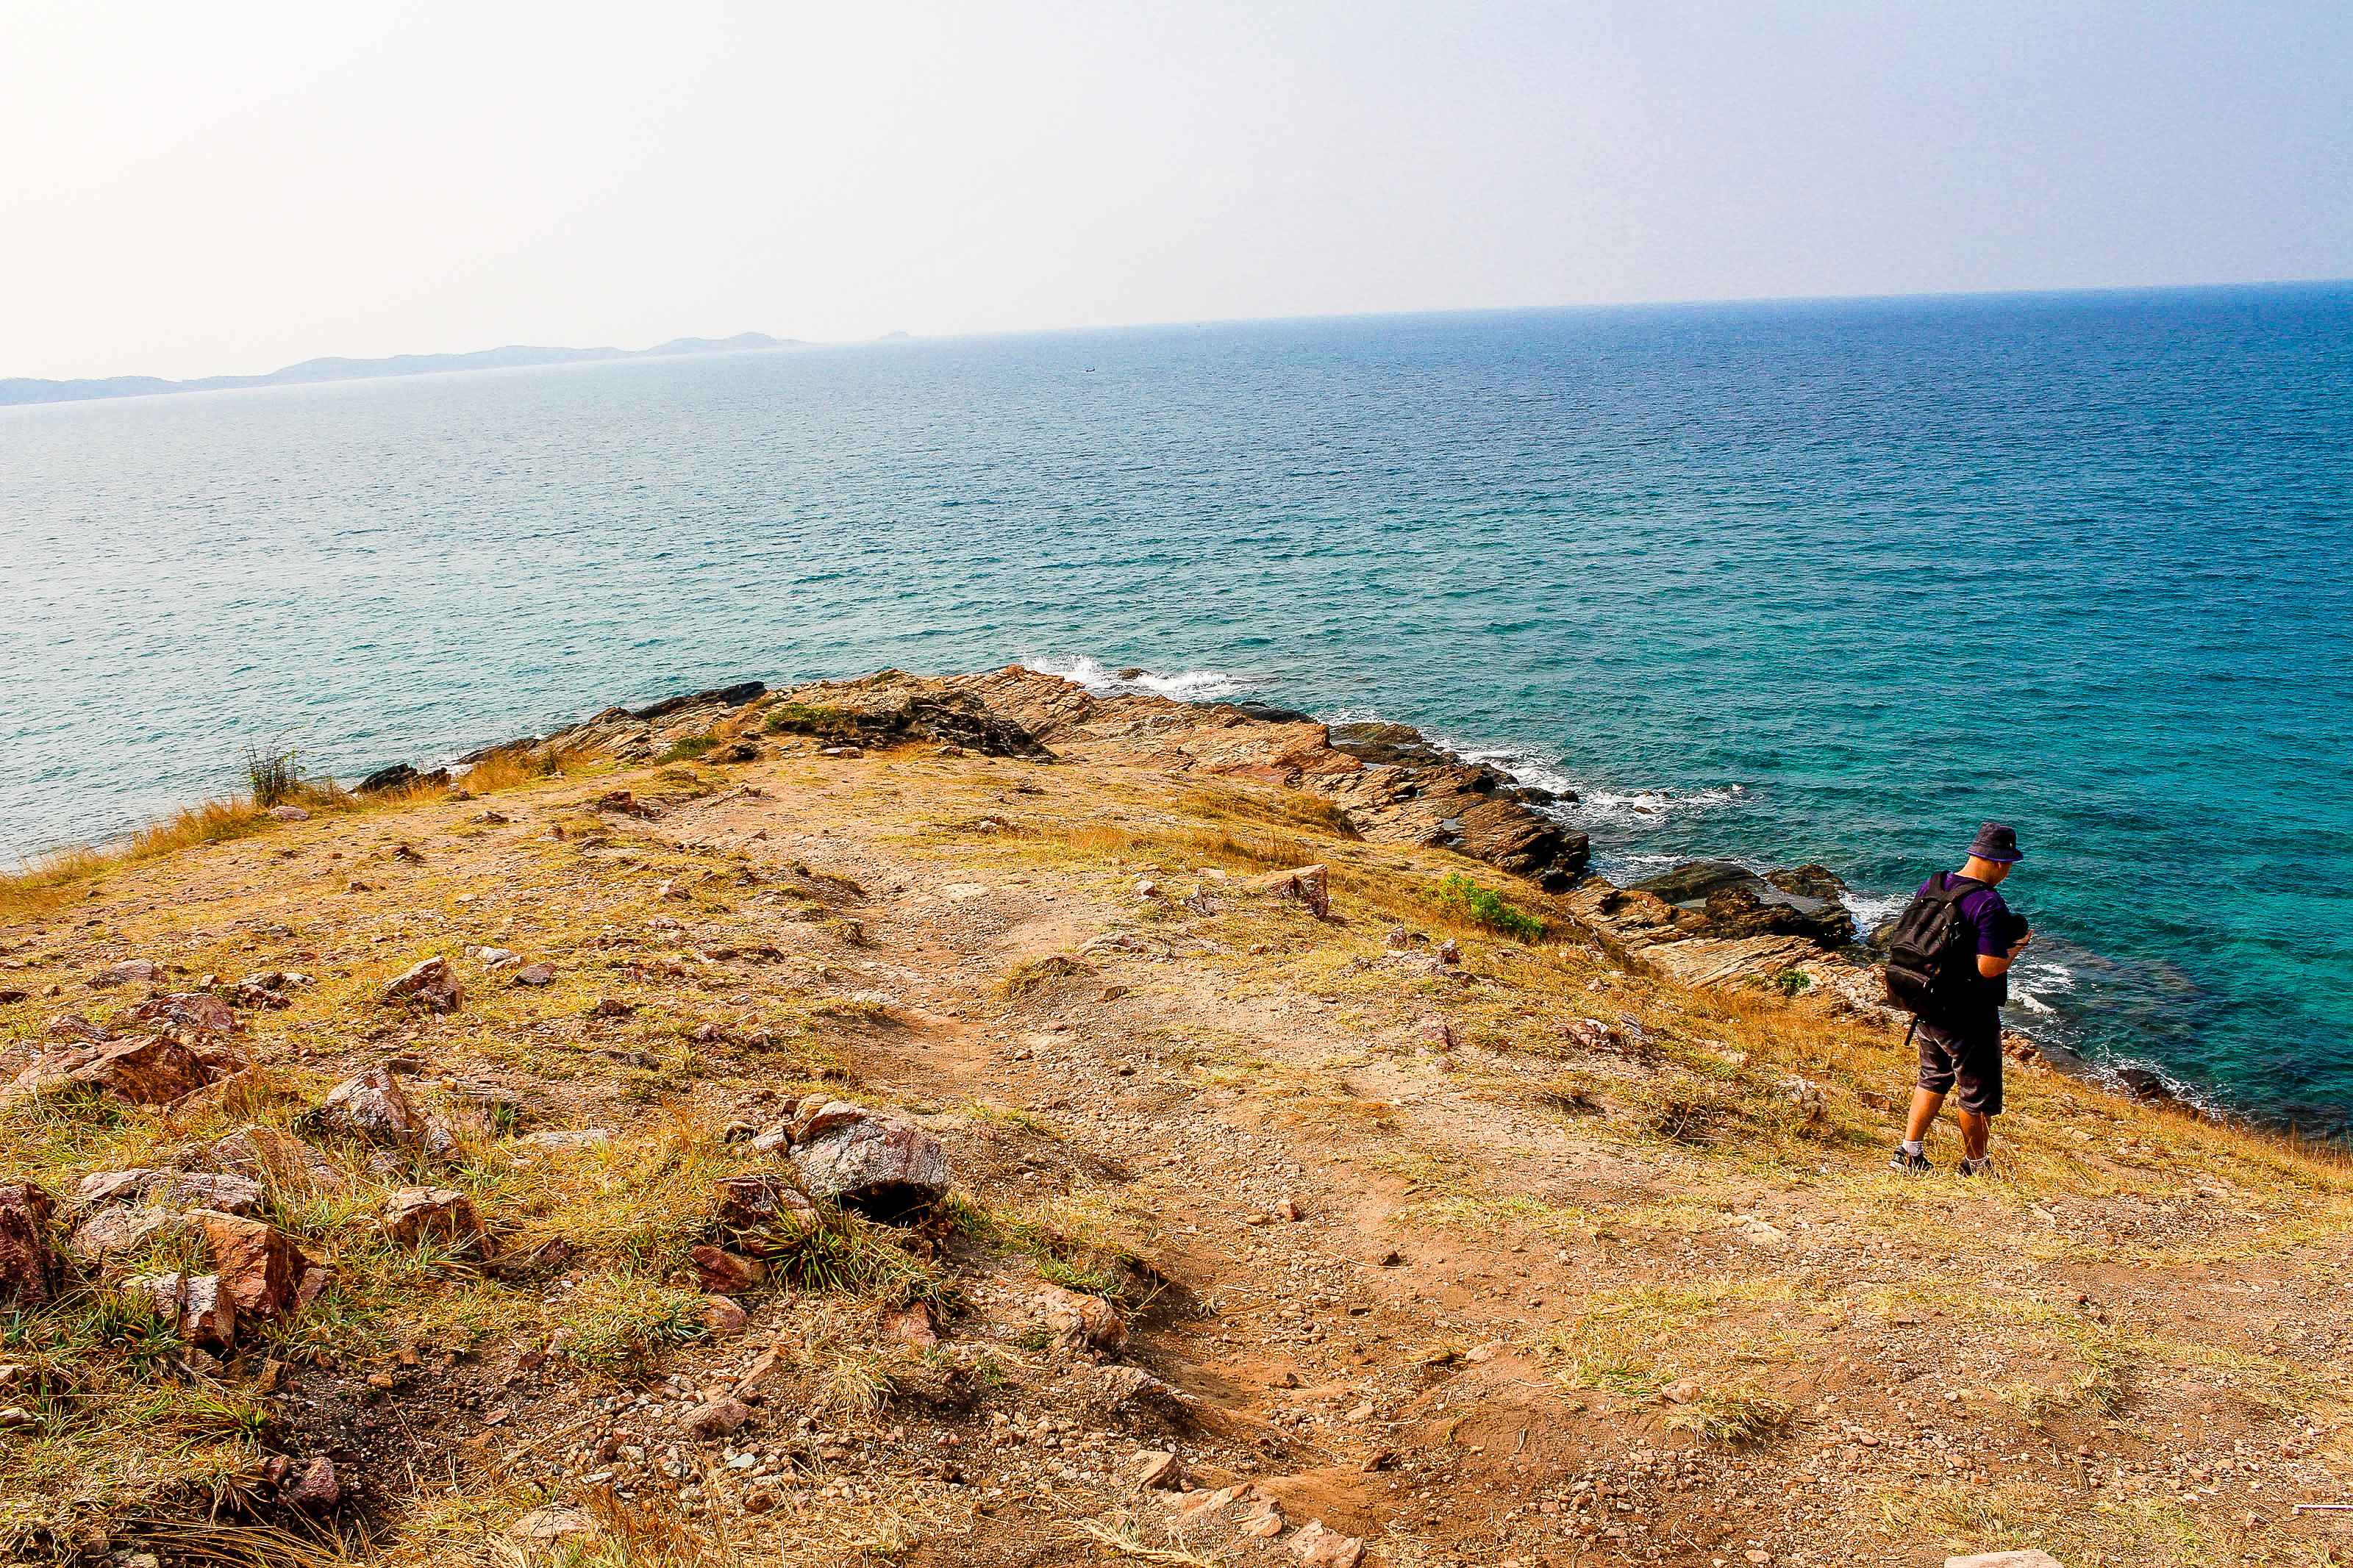
thailand, nature, sea, landscape, travel, summer, background, sky, beautiful, water, ocean, beach, rayong, blue, park, khao, ya, national, view, seascape, rock, wave, samet, vacation, natural, tourism, coast, sand, bay, shore, promontory, headland, terrain, cape, hill, coastal and oceanic landforms, cliff, mountain, ecoregion, plant community, horizon, klippe, shrubland, grass